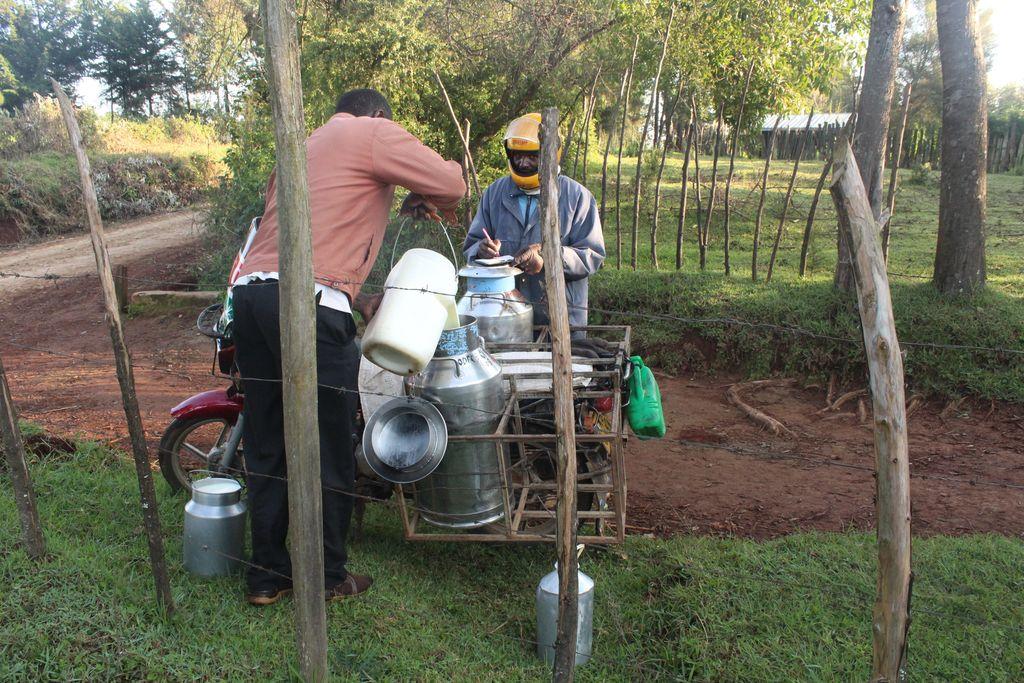
Hapa kuna watu wawili moja akiwa amevaa [cs] helmet [cs] anaonekana kuandika chini mwingine ameshikililia mtungi wa kumwaga maziwa anaeka ndani ya vuli la rangi ya kijivu yaliyokuwa juu ya piki piki.